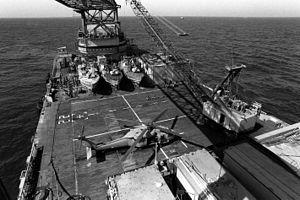
Le 160th SOAR
Les SEAL, communément appelés Navy SEALs, sont la principale force spéciale de la marine de guerre des États-Unis. Ils ont pour fonction primordiale de mener des opérations militaires de petites unités liées à l'environnement maritime. Les SEAL sont entraînés à opérer dans tous les environnements ; le nom SEAL est d'ailleurs un acronyme de Sea, Air, and Land. Tous les membres des SEAL font partie de la marine ou des garde-côtes.
La bataille des plates-formes pétrolières Sassan et Sirri fut une bataille aéronavale livrée le 18 avril 1988 dans le golfe Persique entre l'US Navy et la Marine de la République islamique d'Iran, que les États-Unis remportèrent.
Les Sea Spectre sont des patrouilleurs côtiers rapides américains pouvant porter une large gamme d'armement qui sont parfois utilisés par les forces spéciales.